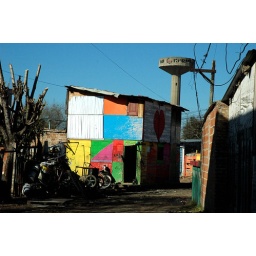
Somebody's creative abode. The unused water tower in the background acts as one of the few urban markers in the neighborhood.